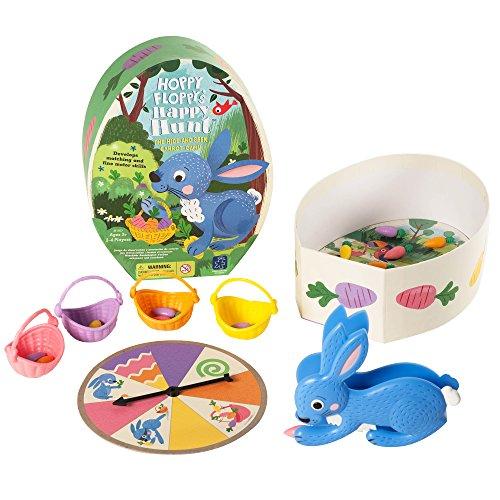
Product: Educational Insights Hoppy Floppy's Happy Hunt Game
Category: Toys & Games | Games & Accessories | Board Games
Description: Develops matching and fine motor skills Hoppy floppy’s happy hunt game develops fine motor skills, hand-eye coordination, pre-handwriting skills, and encourages social skills, and teaches turn-taking.
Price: $11.89
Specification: ProductDimensions:8.3x6.6x3.1inches|ItemWeight:14.4ounces|ShippingWeight:1.01pounds(Viewshippingratesandpolicies)|DomesticShipping:ItemcanbeshippedwithinU.S.|InternationalShipping:ThisitemcanbeshippedtoselectcountriesoutsideoftheU.S.LearnMore|ASIN:B00T0OYC92|Itemmodelnumber:EI-3413|Manufacturerrecommendedage:3-6months